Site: brandenburg
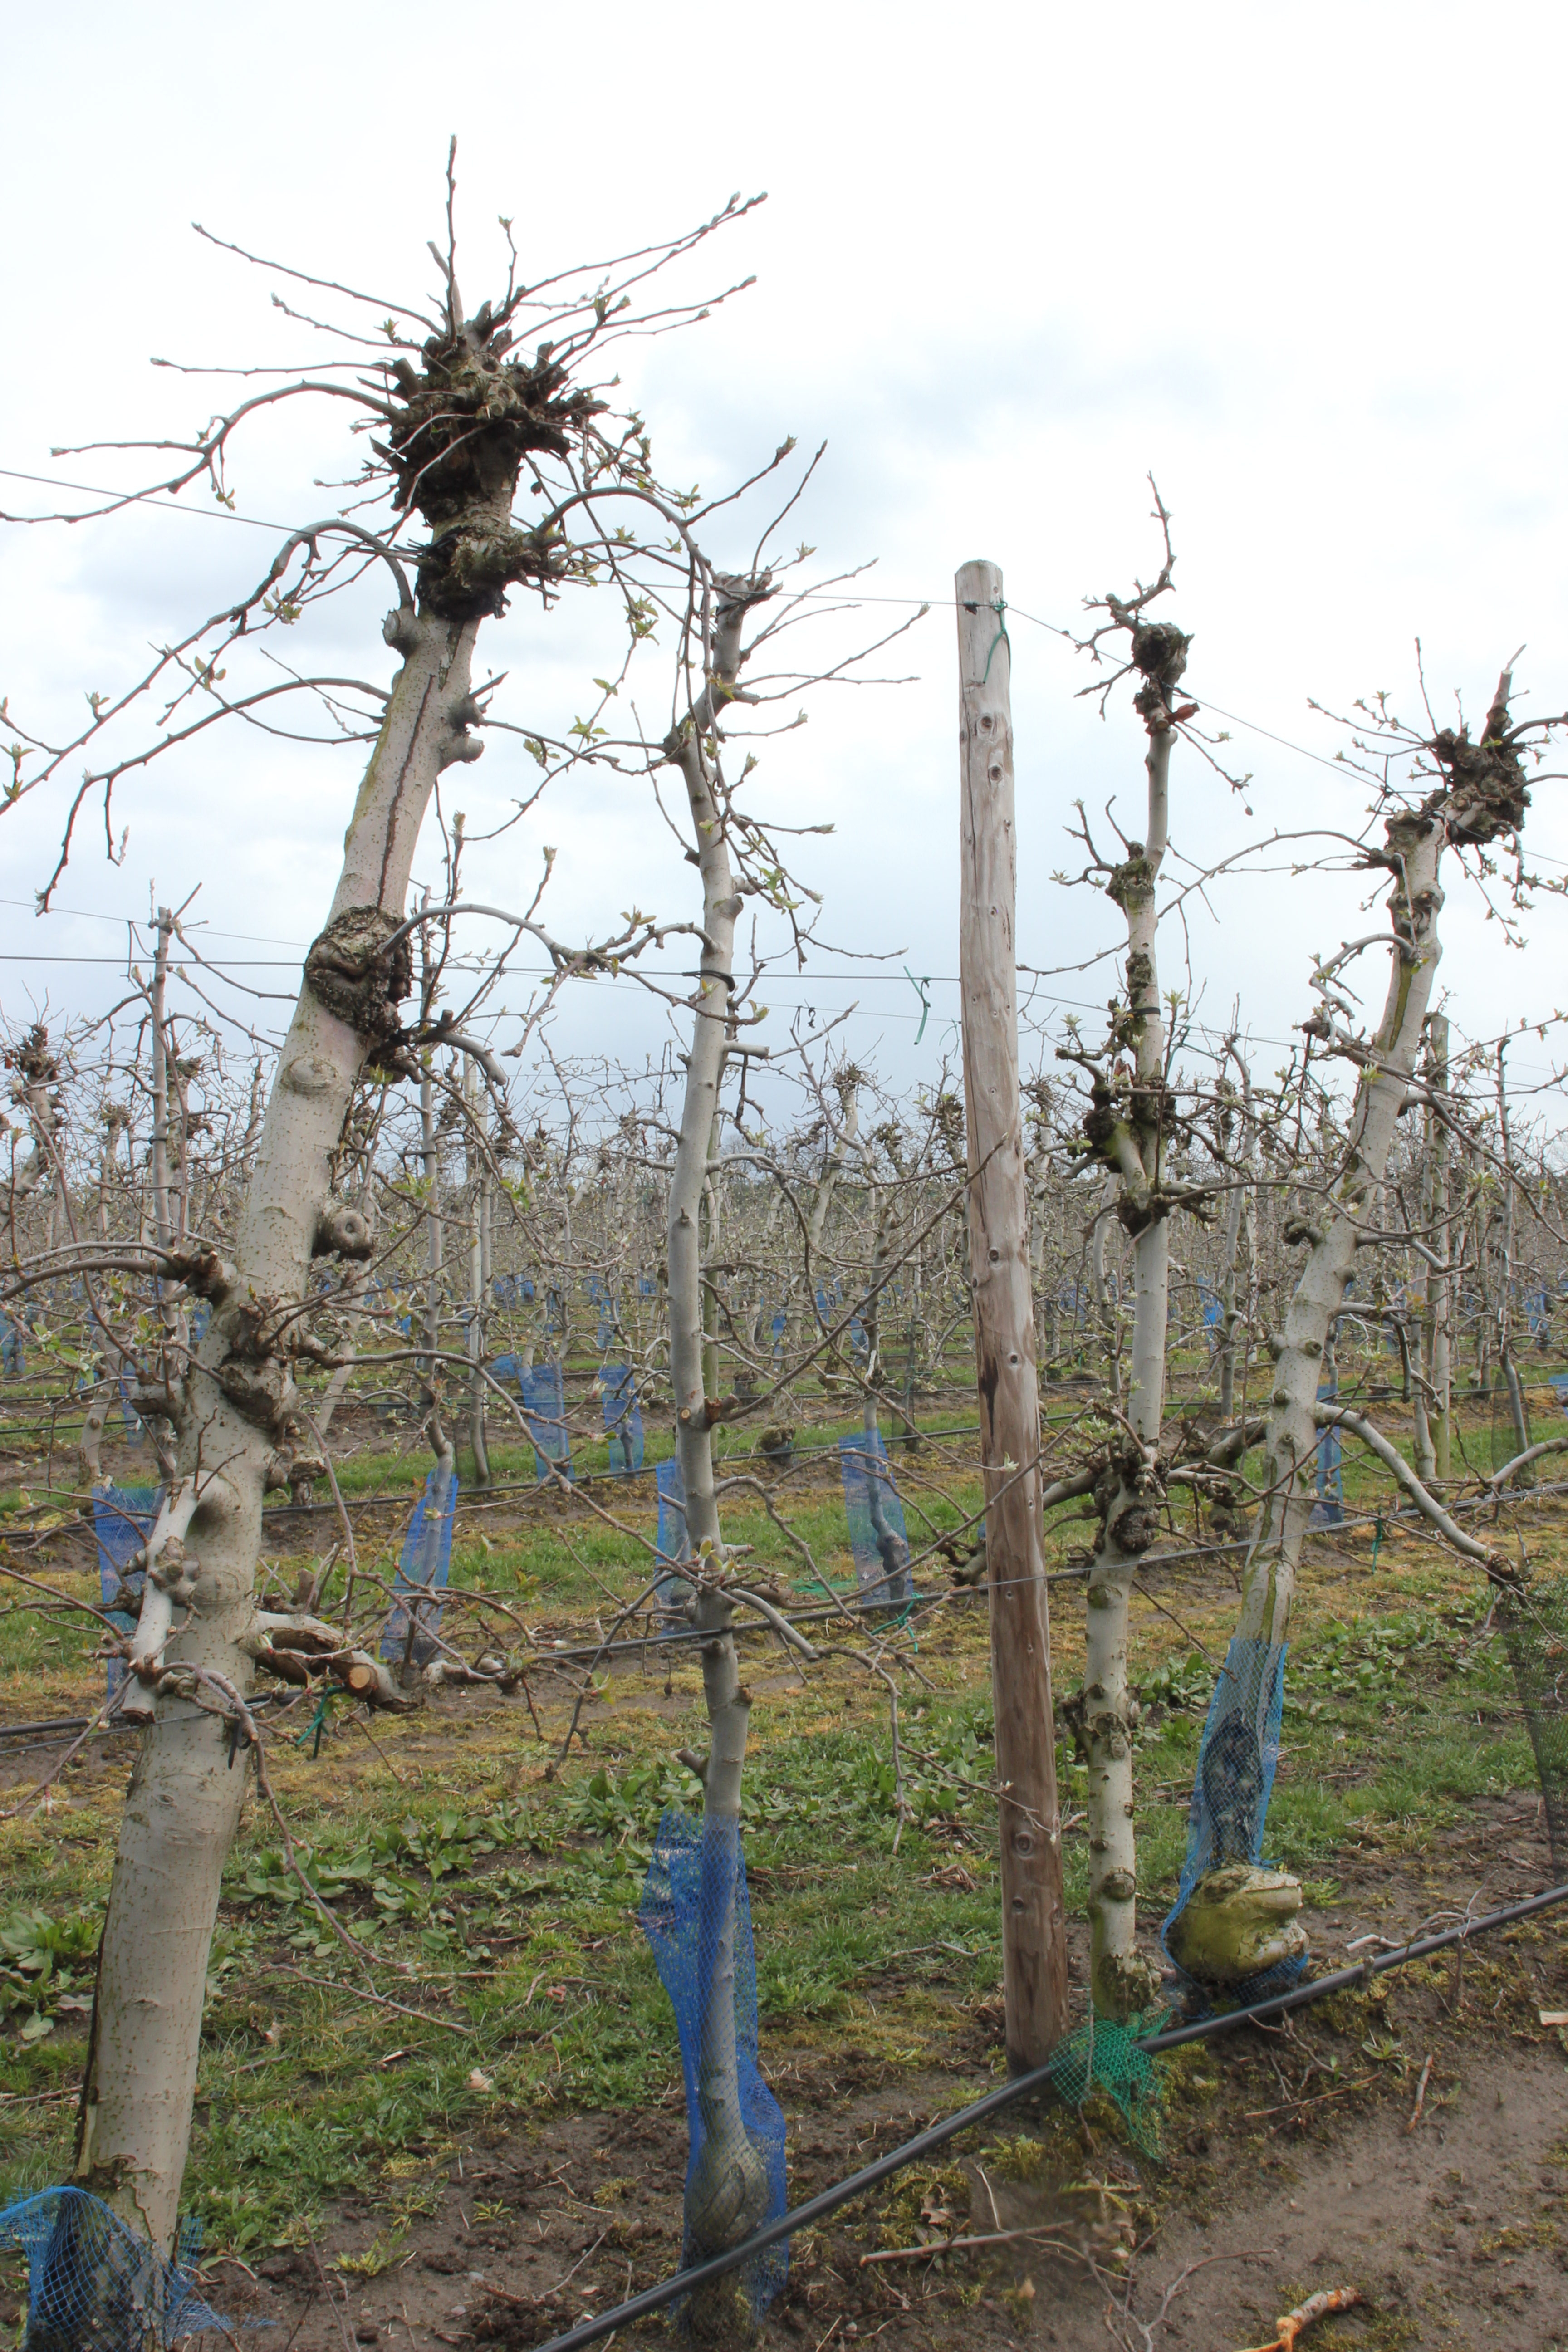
Growth stage (BBCH 55): Inflorescence emergence